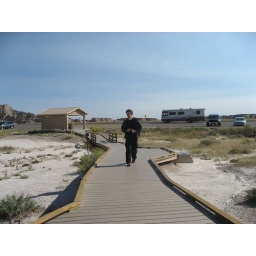
Where we could look at fossils in boxes with little signs